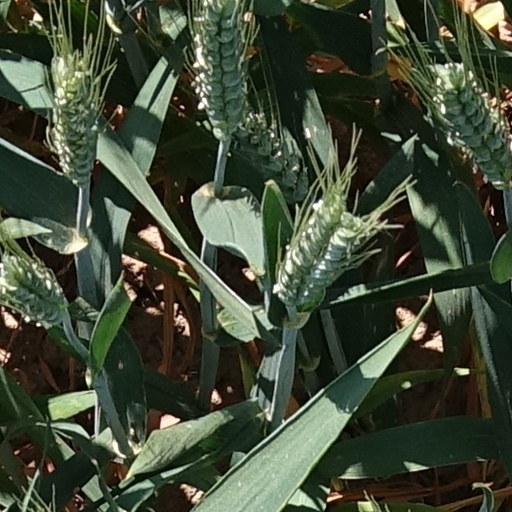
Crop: wheat